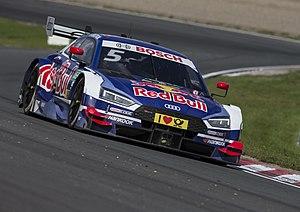
Mattias Ekström, né le 14 juillet 1978 à Falun, est un pilote automobile suédois. Sacré champion DTM en 2004 et 2007, il est couronné champion du monde de rallycross FIA en 2016.